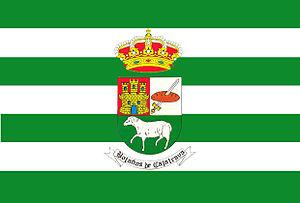
Bolaños de Calatrava est une commune de la province de Ciudad Real, dans la communauté autonome de Castille-La Manche, en Espagne.